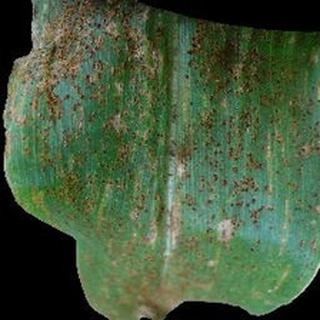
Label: corn_common_rust